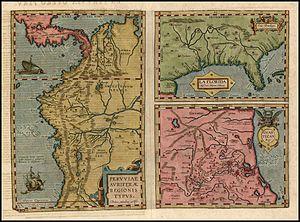
Tomás Katari était un cacique et chef rebelle quechua. N’ayant pas réussi, en dépit de multiples démarches judiciaires et administratives, à faire respecter par les autorités espagnoles ses droits de cacique indien et à faire cesser les abus des percepteurs d’impôts, il déclencha et dirigea dans les années 1780 une insurrection populaire indigène, qui se poursuivit encore, sous la direction de ses deux frères, après son exécution extrajudiciaire par des soldats espagnols. Auparavant, dans les années 70 de ce même siècle, plusieurs mouvements de protestation isolés avaient déjà mis au jour le mécontentement des indigènes et avaient fait figure de prélude aux révoltes indiennes généralisées de la décennie suivante.